Warlock: Master of the Arcane

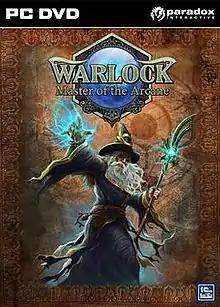
"Warlock: Master of the Arcane" cover art

Warlock: Master of the Arcane is a 4X turn-based strategy video game developed by 1C:Ino-Co Plus and published by Paradox Interactive. It was released for Microsoft Windows on 8 May 2012. A sequel, "", was released in 2014.